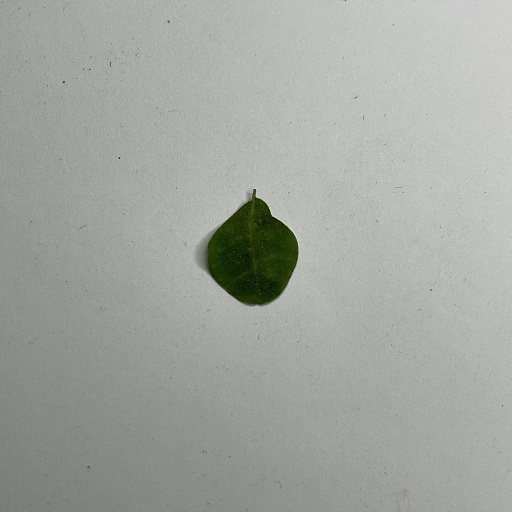
Species: Sojina
Leaf condition: Bacterial Spot